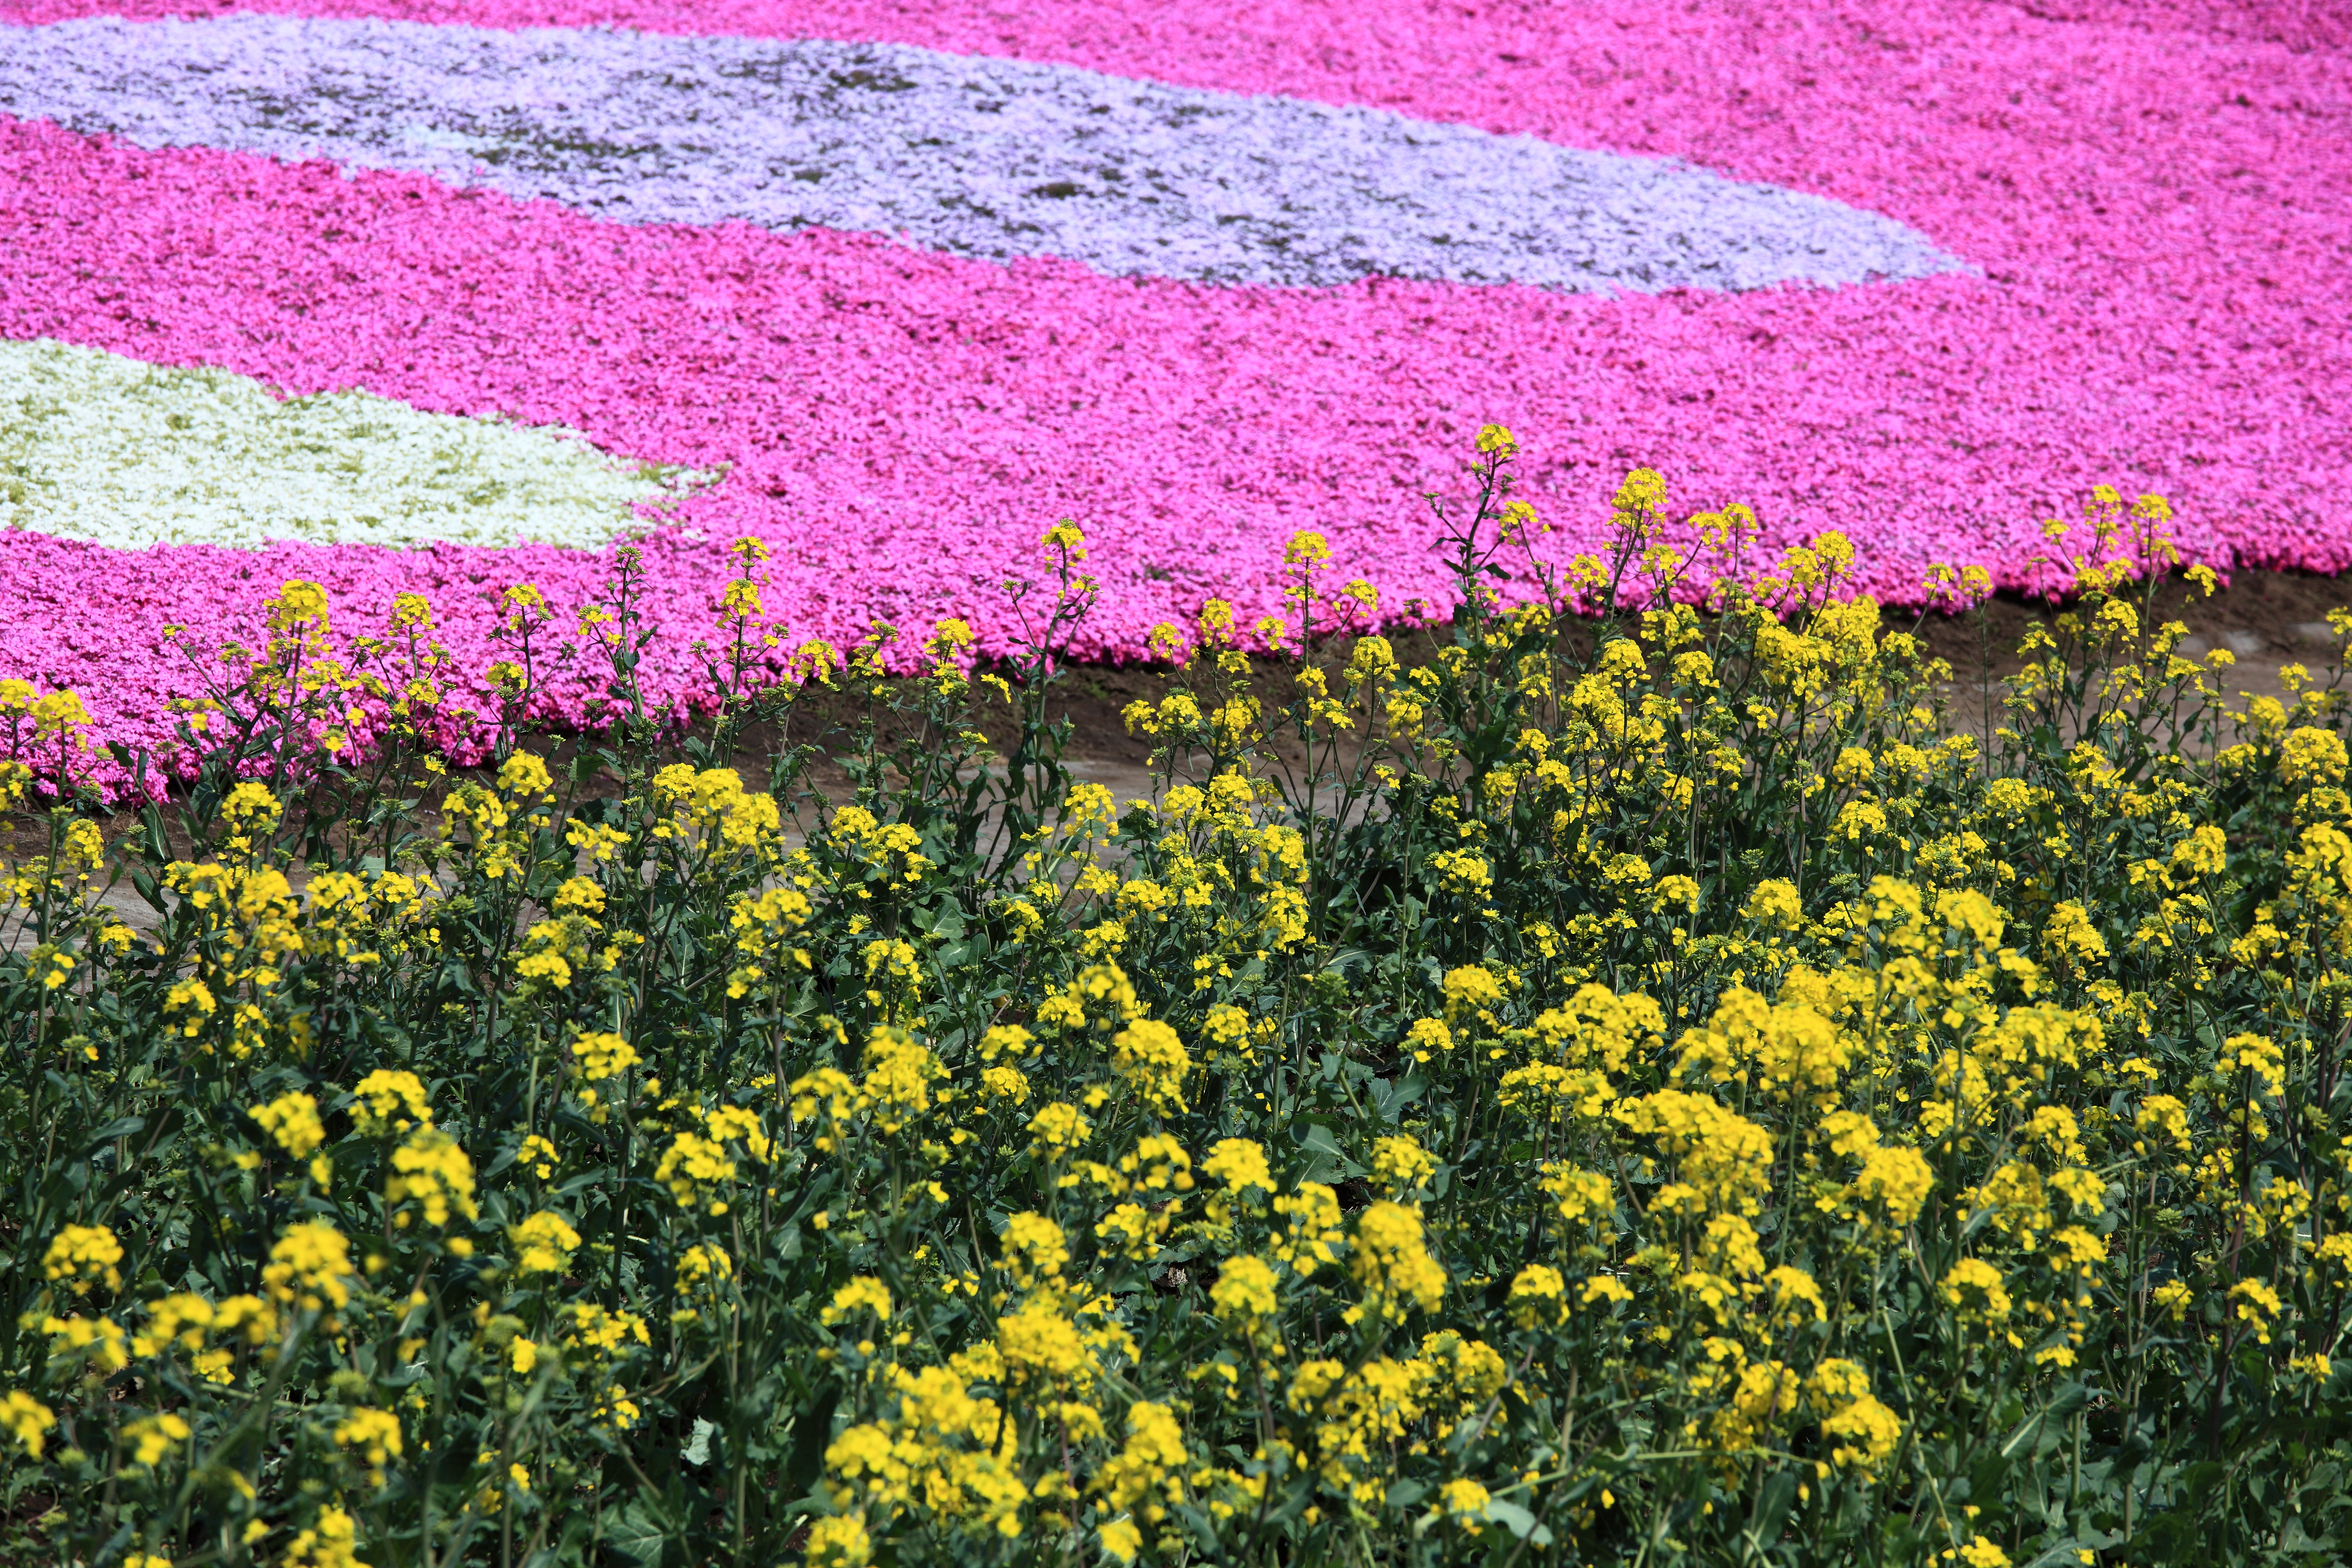
plant, field, meadow, flower, pattern, high, yellow, rapeseed, wildflower, background, shrub, wallpaper, 5d, hires, markii, brassica, hi, res, resolution, gunma, takasaki, mosspink, rapa, wildturnip, flowering plant, daisy family, annual plant, land plant